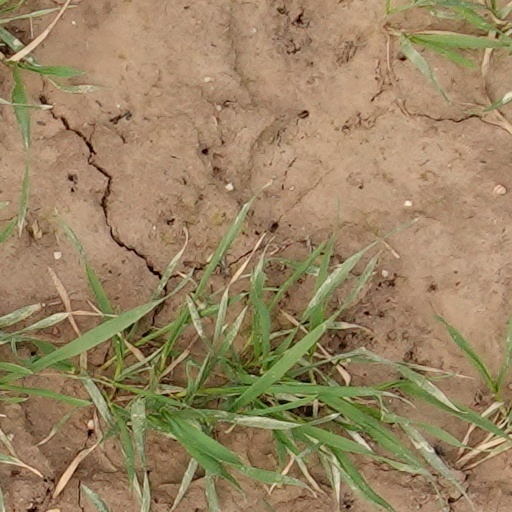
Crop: wheat